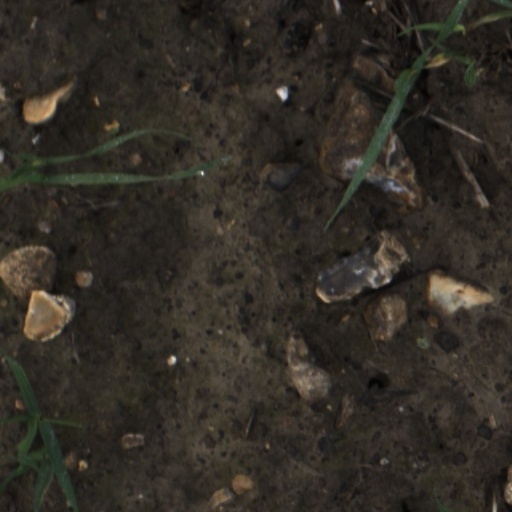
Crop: wheat